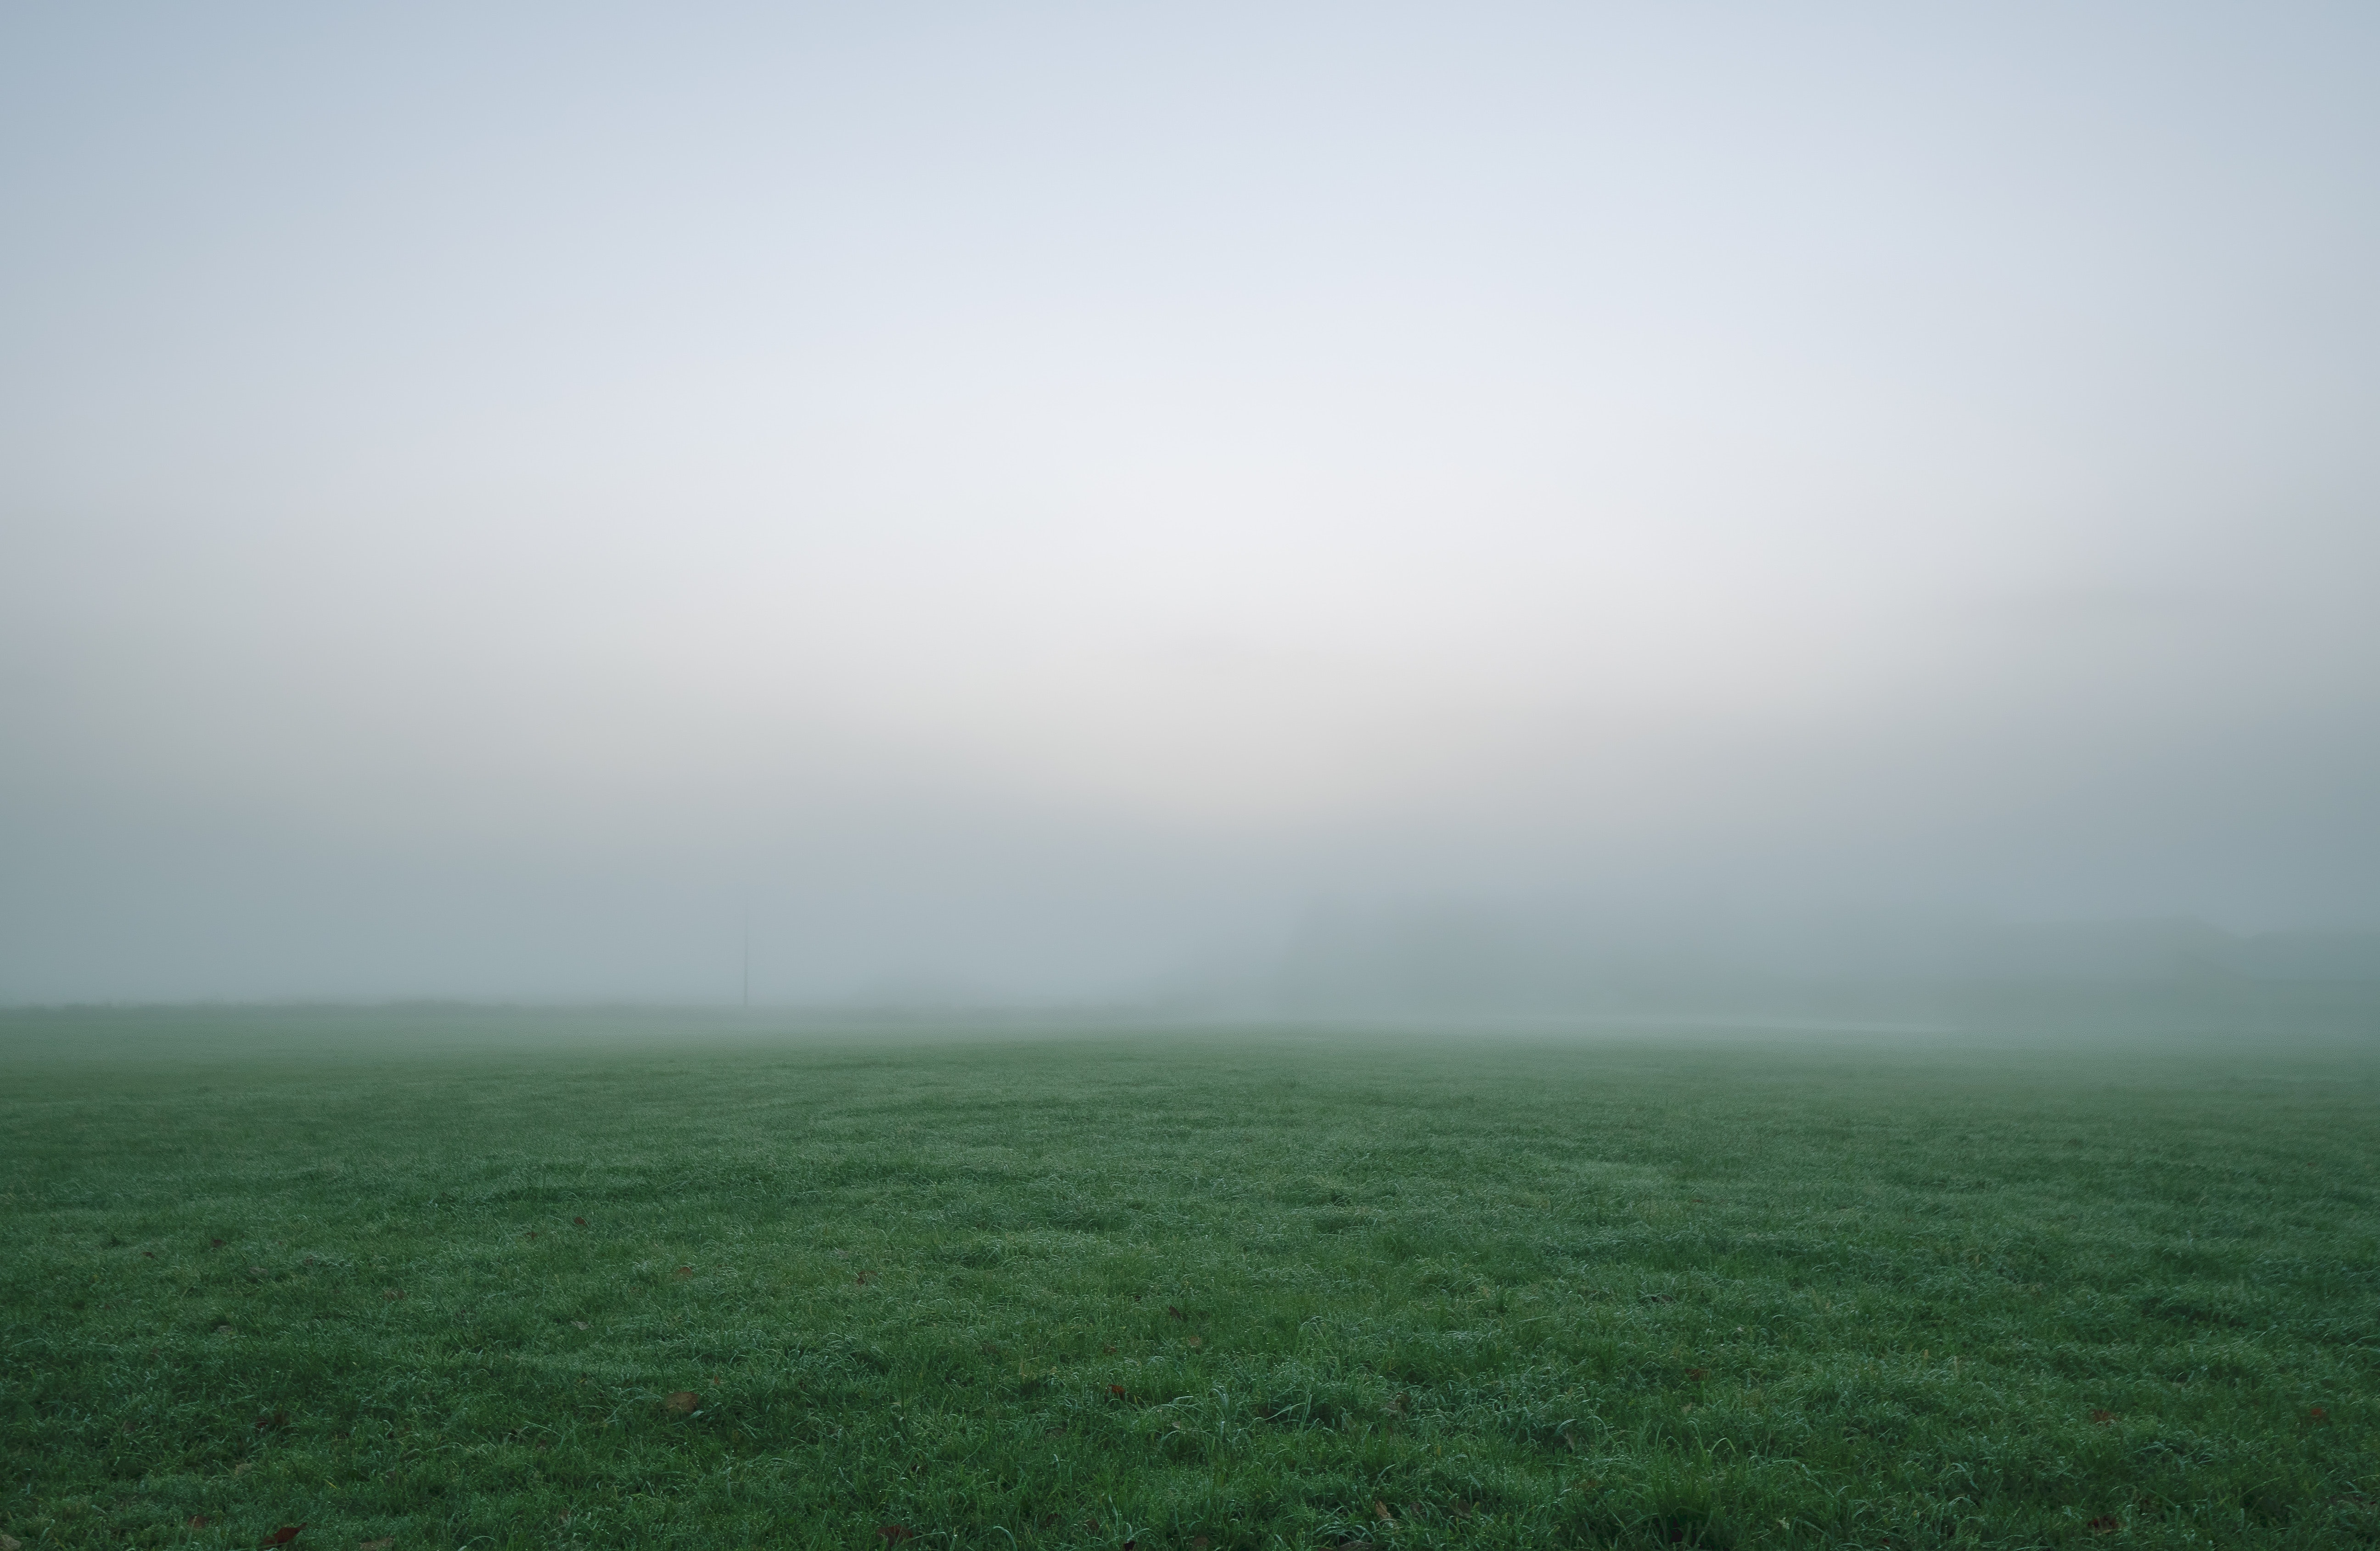
mist, haze, green, atmospheric phenomenon, grassland, fog, atmosphere, sky, plain, morning, grass, field, ecoregion, horizon, hill station, meadow, calm, prairie, landscape, steppe, rural area, cloud